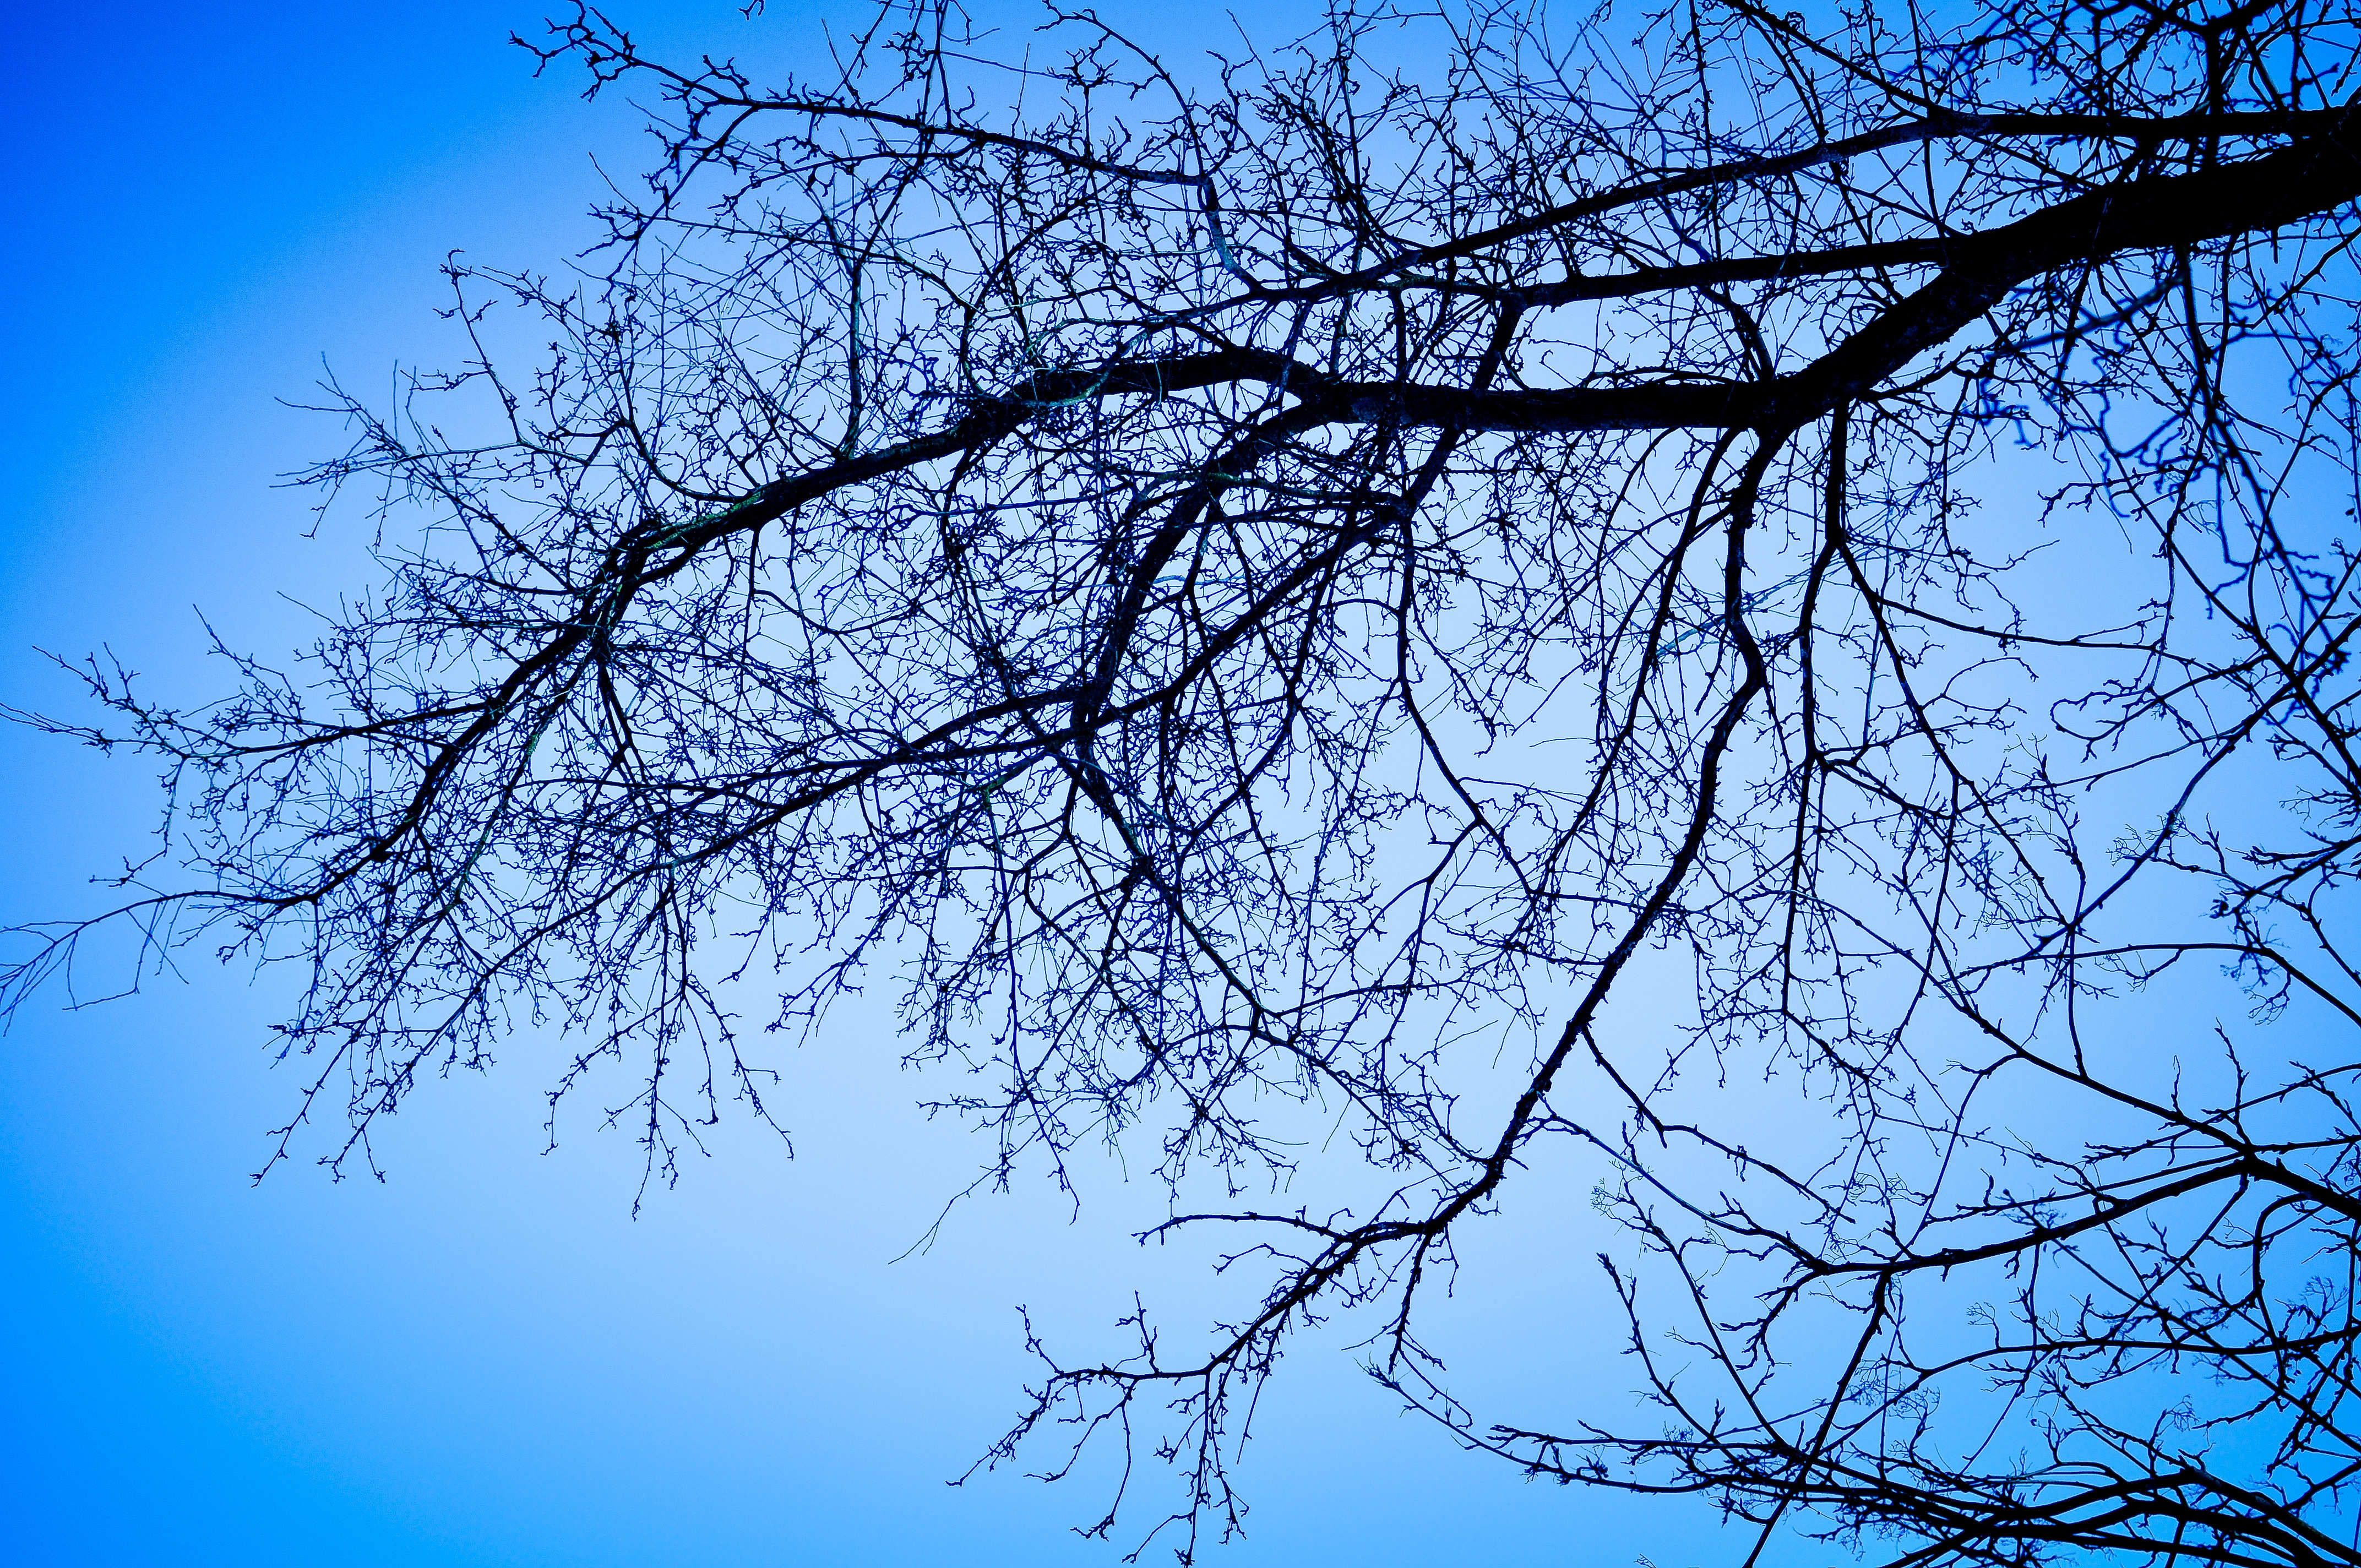
tree, branch, plant, sky, sunlight, leaf, flower, twig, plant stem, woody plant